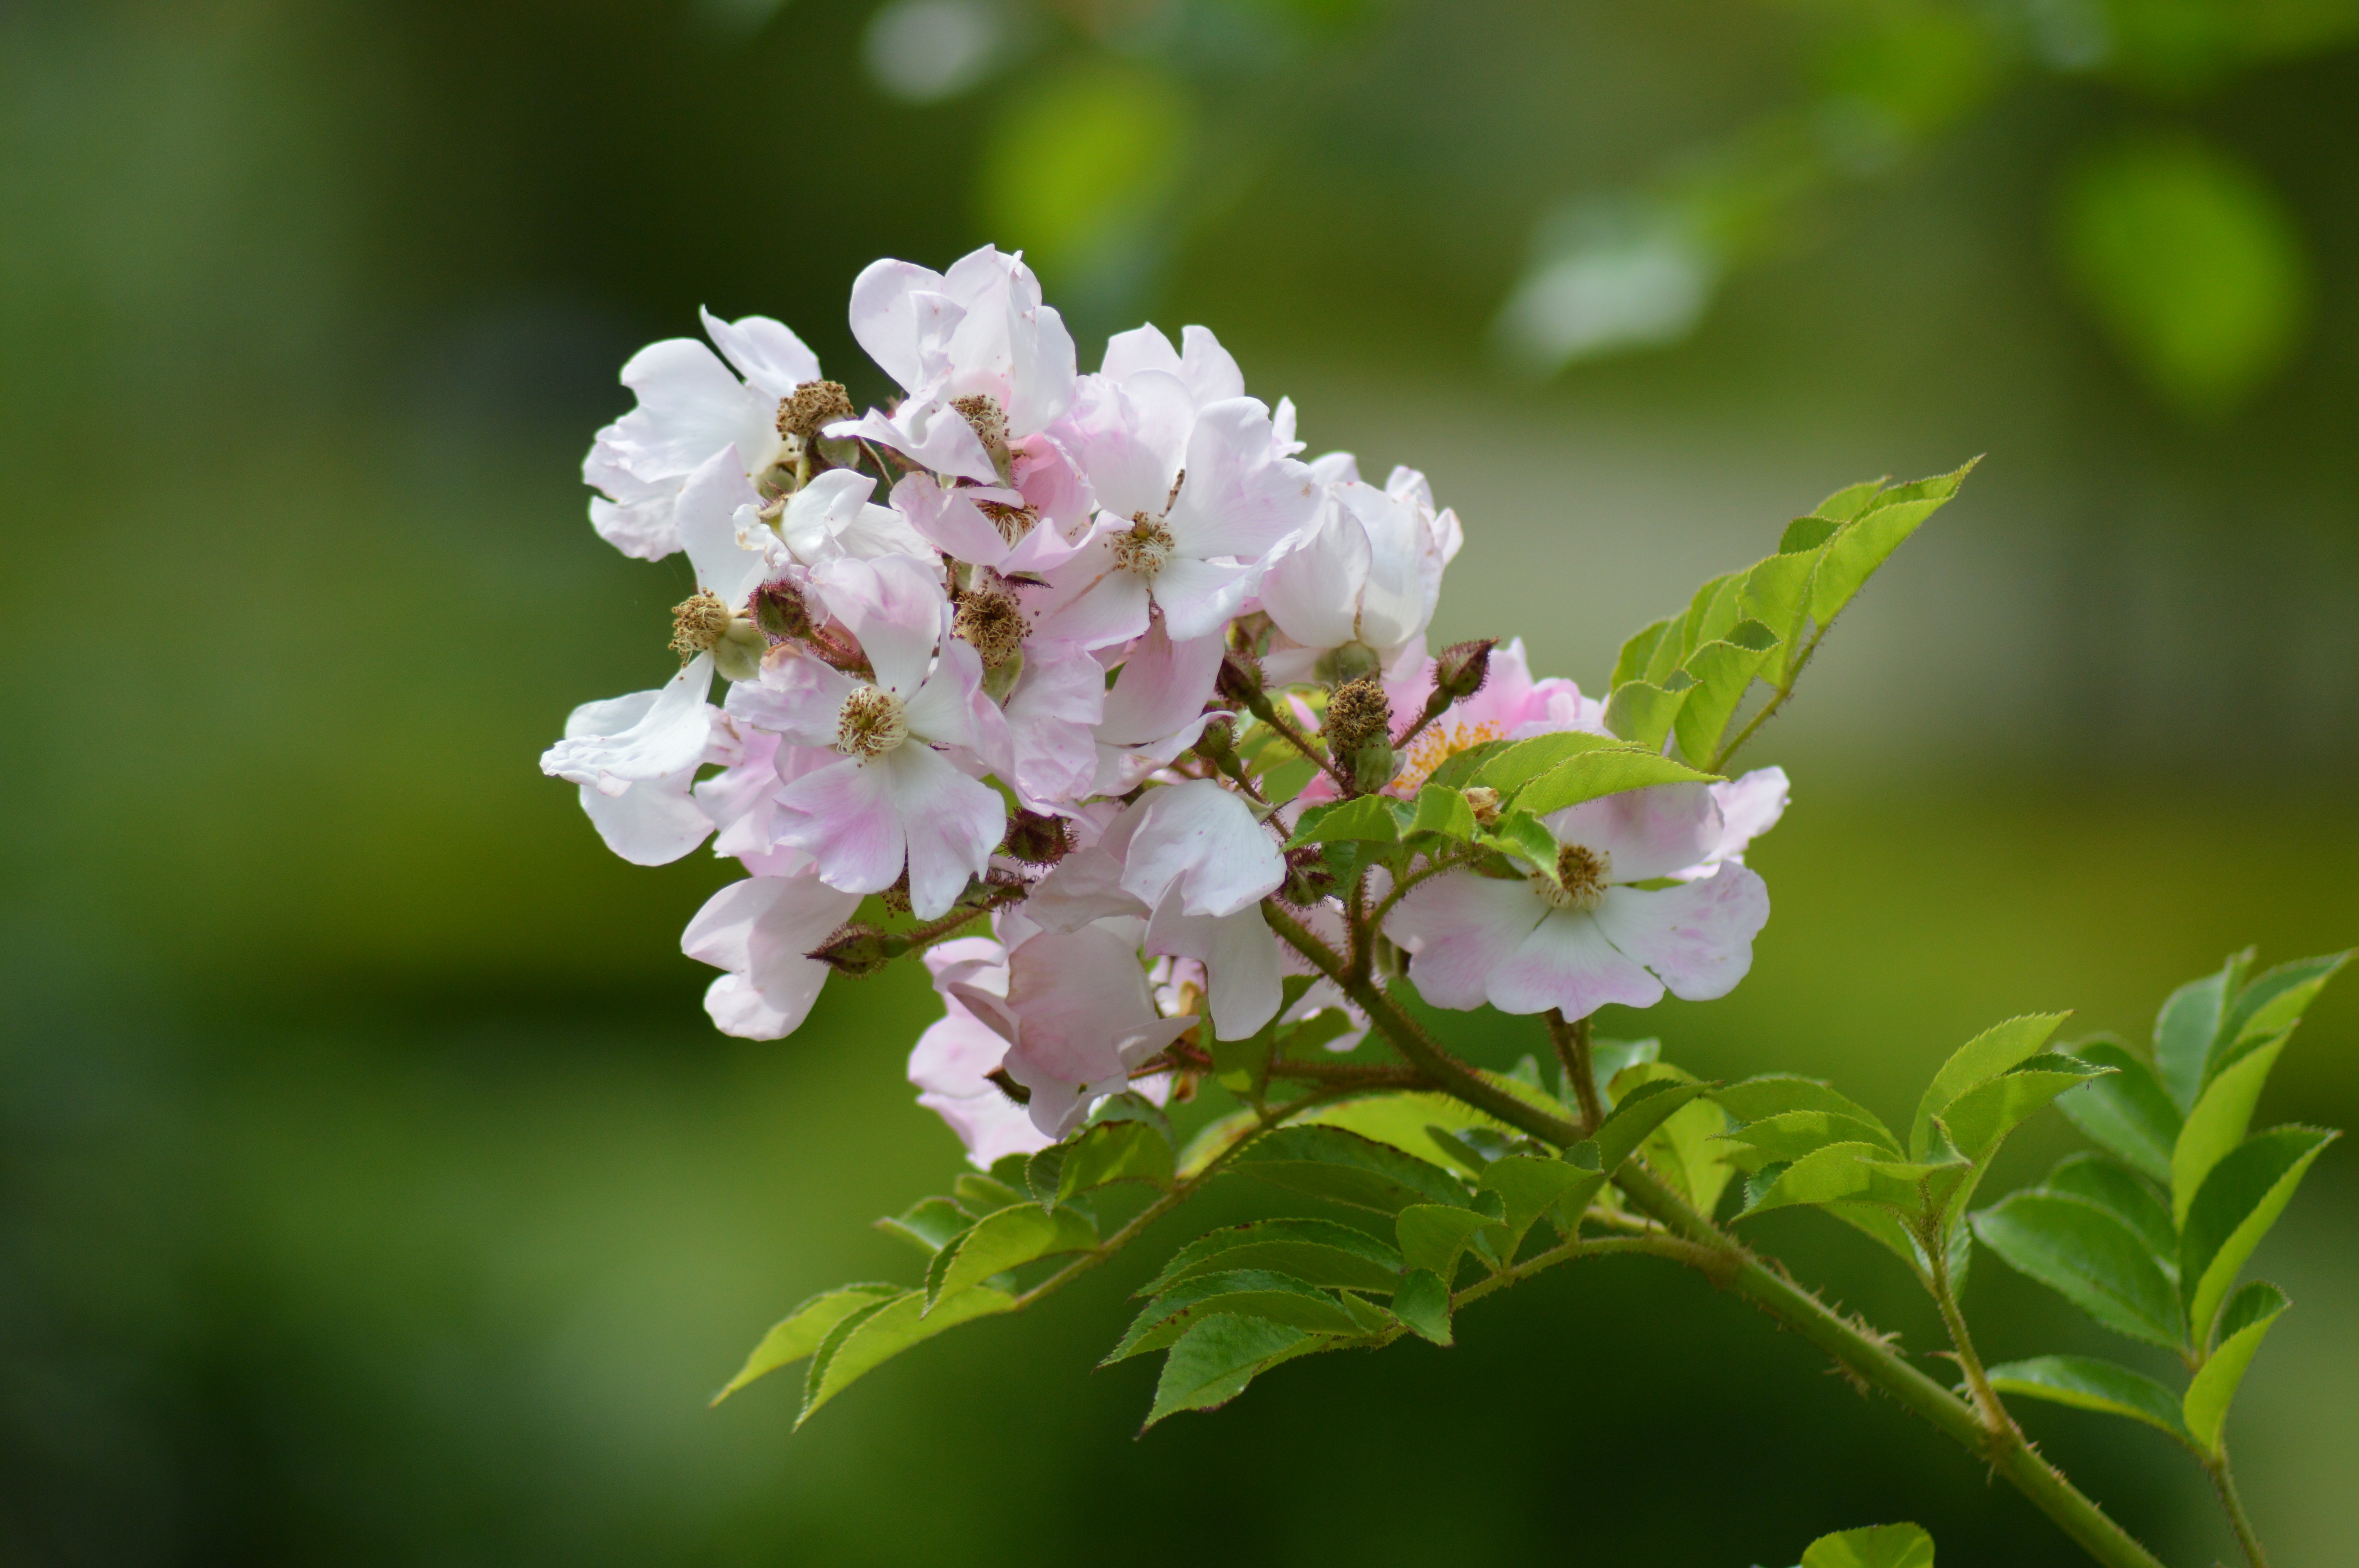
nature, branch, blossom, plant, leaf, flower, petal, green, produce, botany, garden, pink, flora, wildflower, petals, shrub, macro photography, rosebush, flowering plant, pale pink, land plant